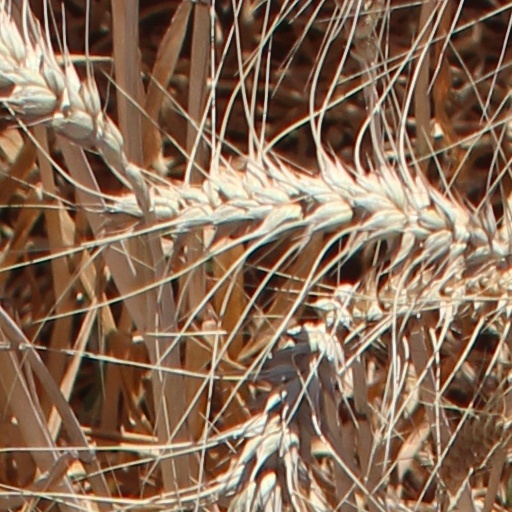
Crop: wheat